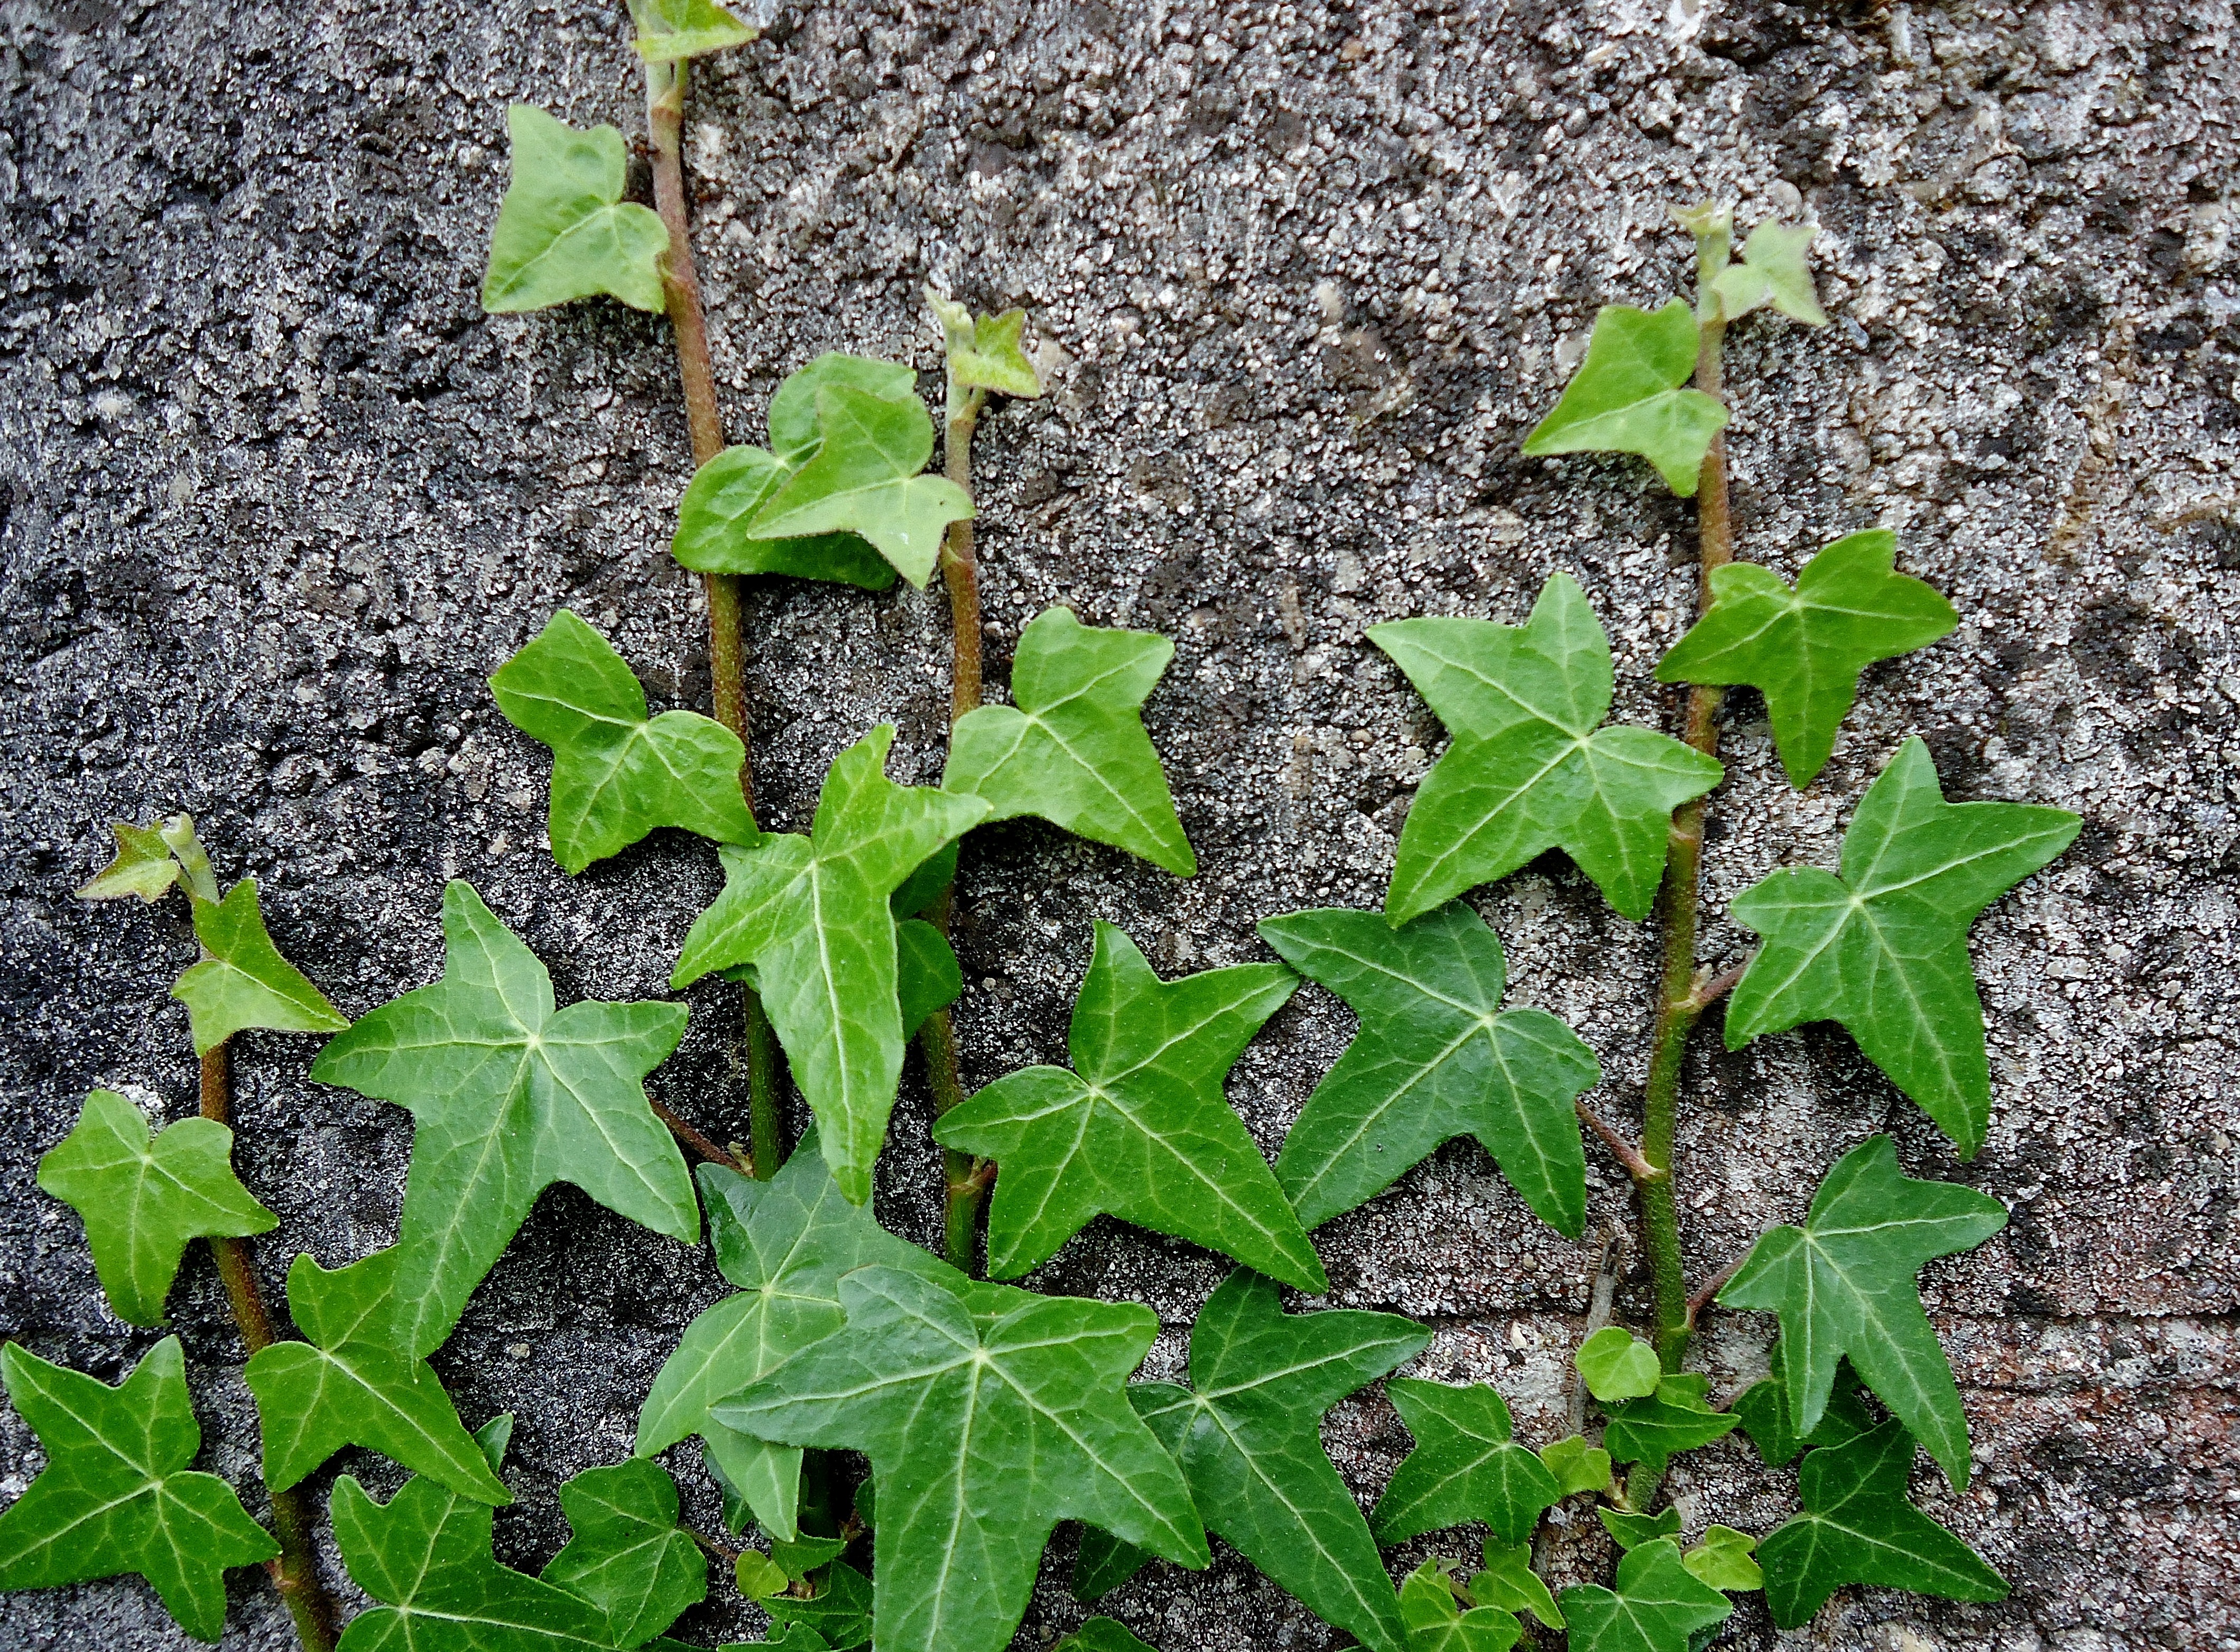
plant, leaf, flower, wall, food, green, herb, produce, vegetable, ivy, soil, botany, garden, flora, wildflower, leaves, grey, shrub, arum, flowering plant, annual plant, land plant, apiales